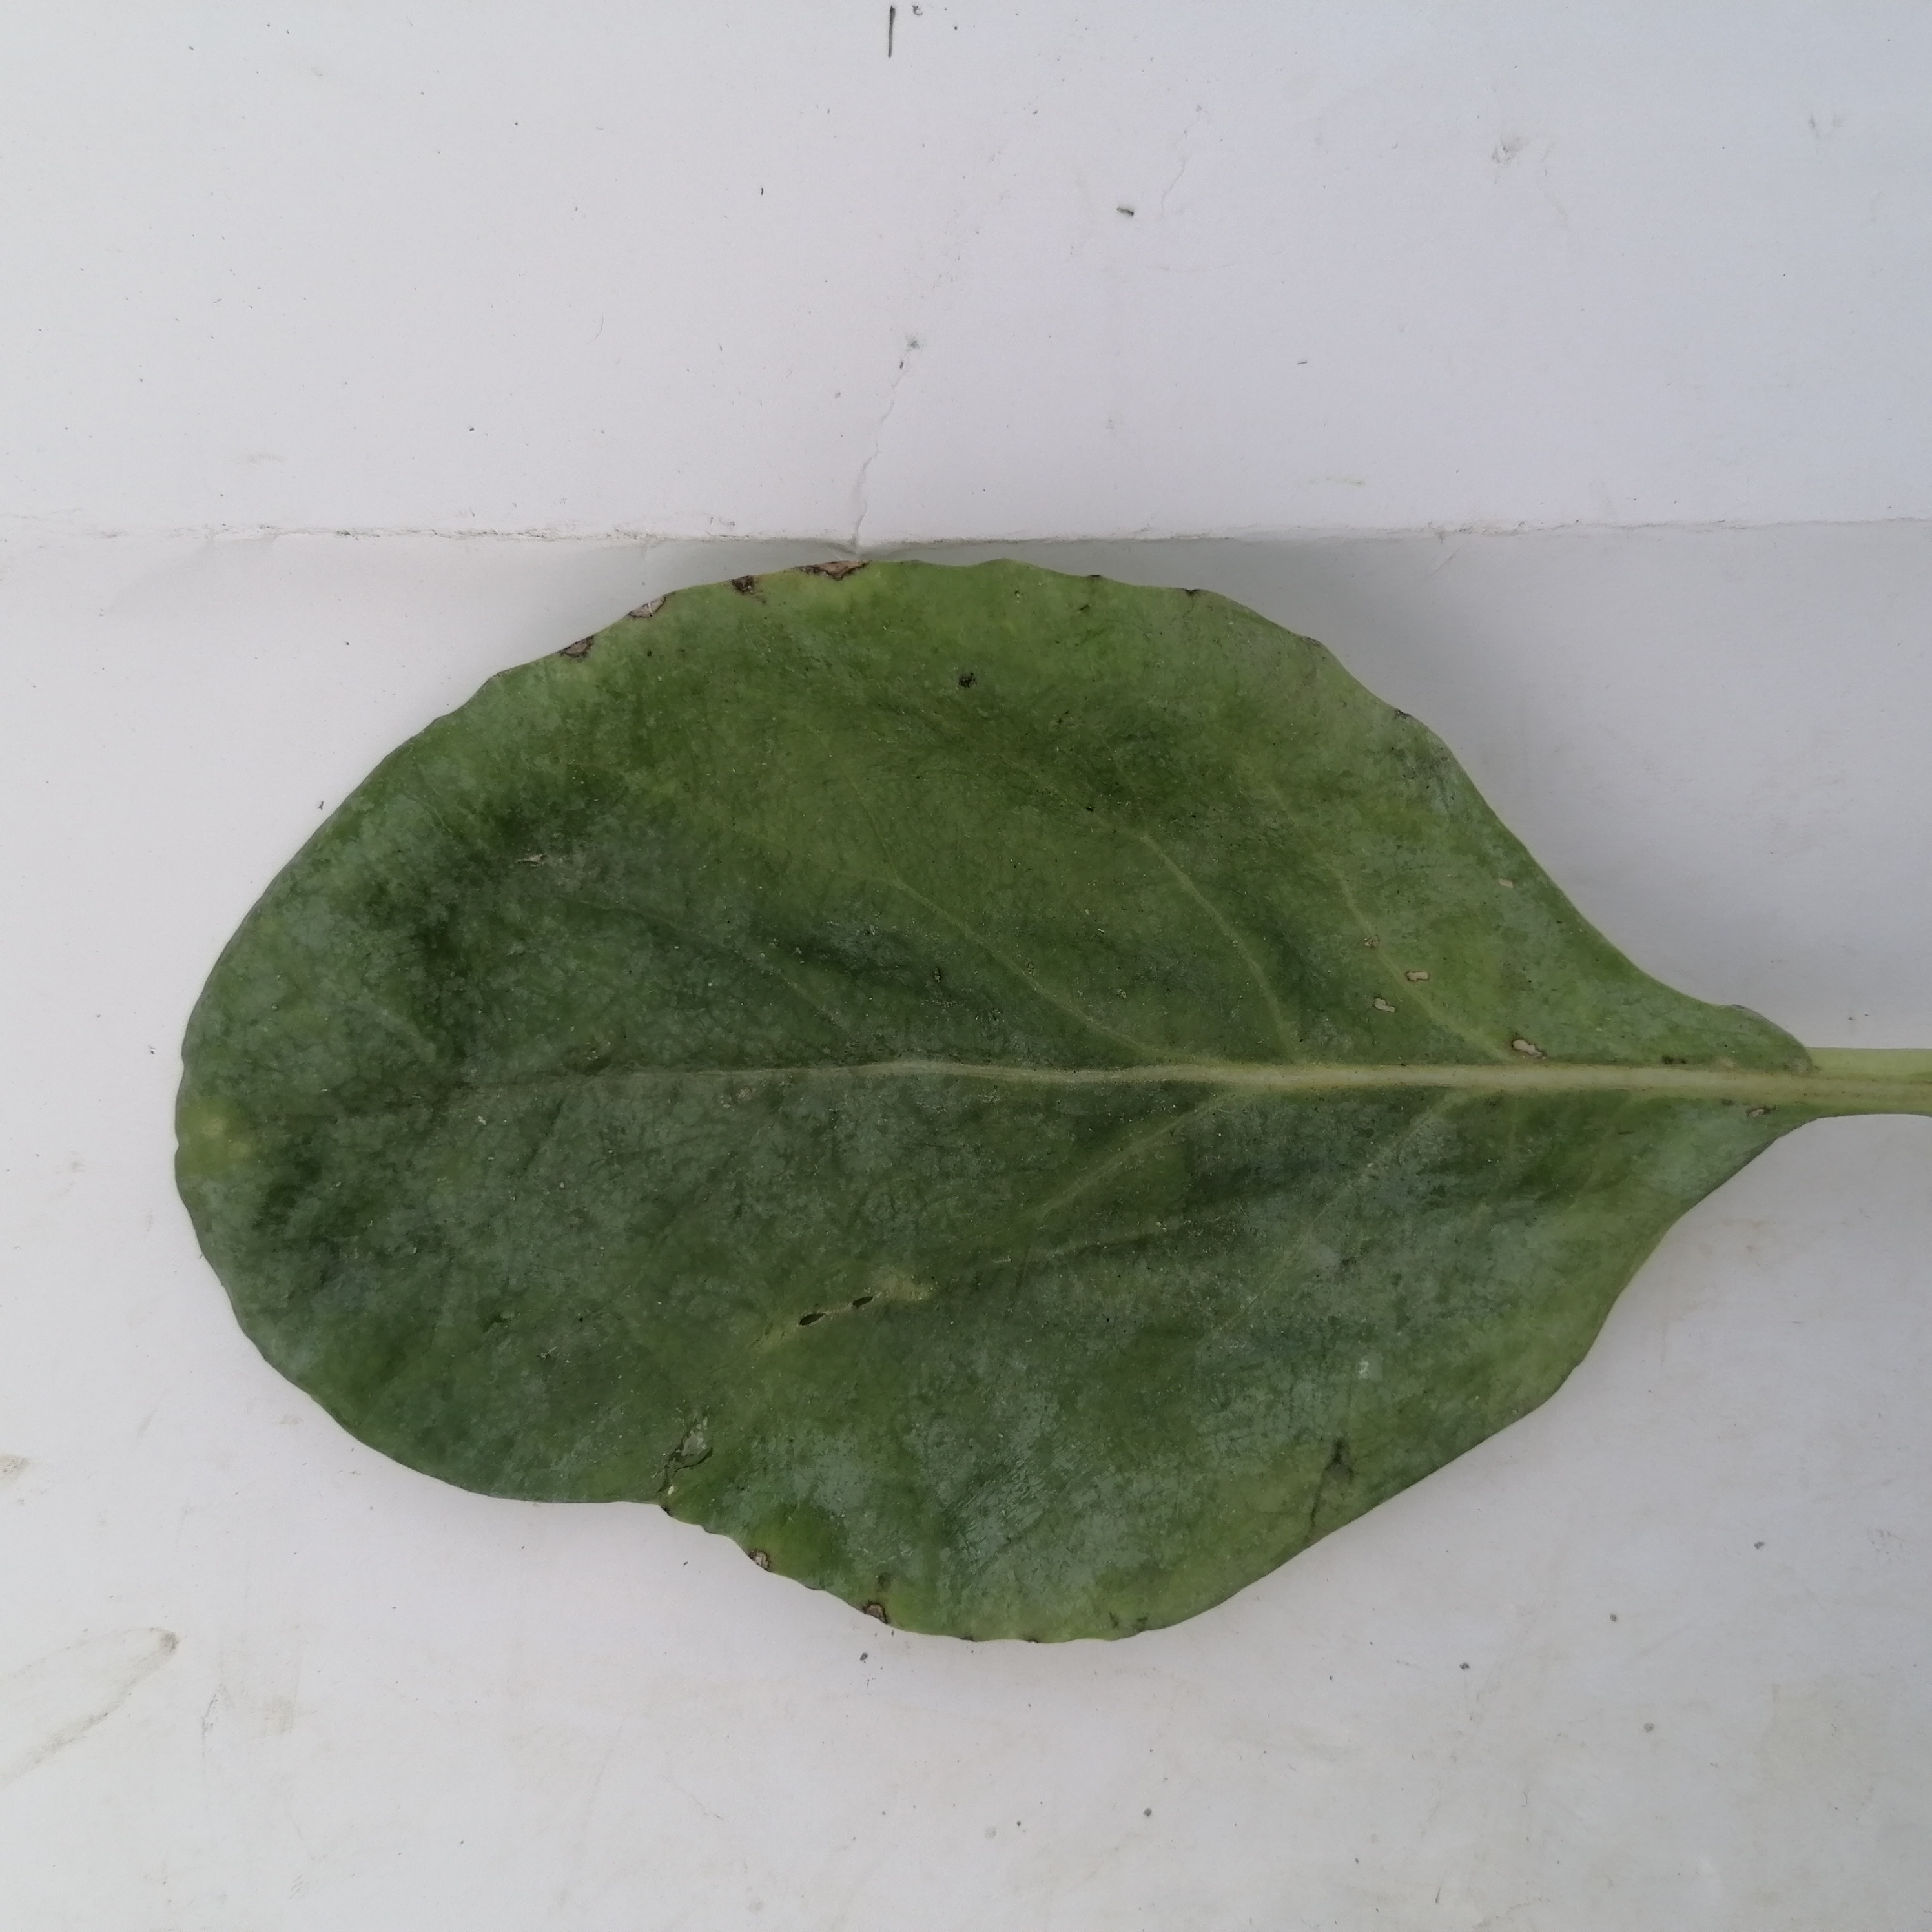
Label: Black Rot